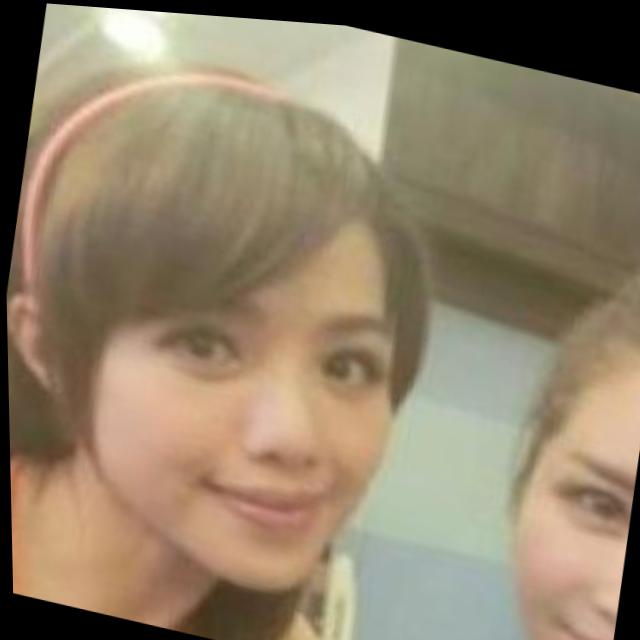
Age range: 21-44